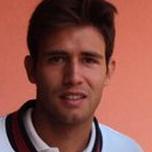
Age: 23